Strömsholm Canal

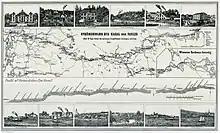
Map from 1867.

The Strömsholm Canal runs from Smedjebacken to Lake Mälaren near Strömsholm. It is long with 26 locks, and consists of a string of lakes connected by short manmade cuts.